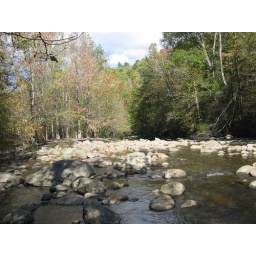
Coming down into Gatlinburg, I was inspired by the presence of water in the river and the foliage of the trees